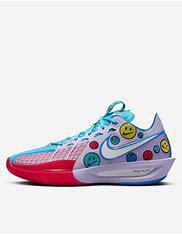
Brand: Nike
Model: G T Cut 3